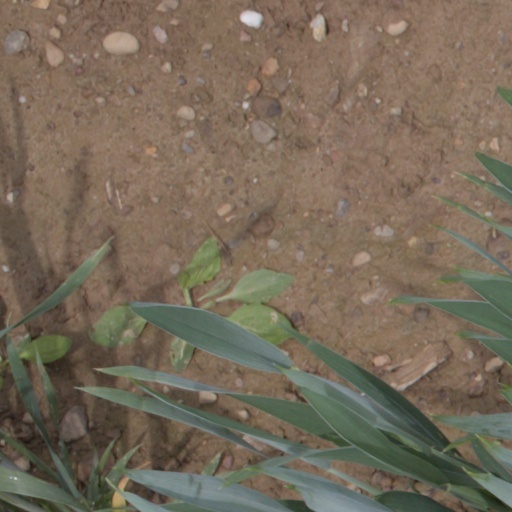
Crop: wheat